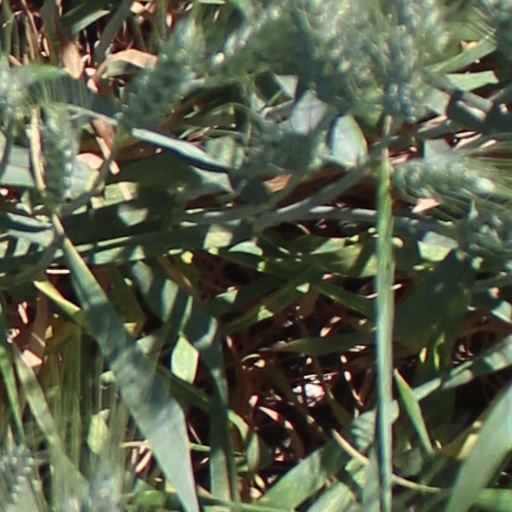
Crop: wheat